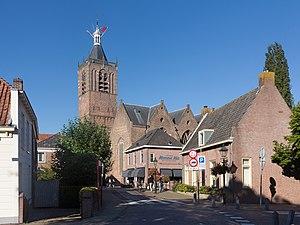
Vianen est une ancienne commune et une ville des Pays-Bas, en province d'Utrecht. Jusqu'au 1ᵉʳ janvier 2002, cette commune était située dans la province de la Hollande-Méridionale.